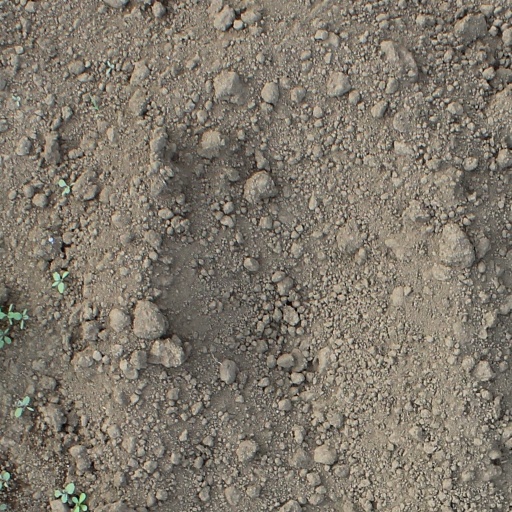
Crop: soybean